Denpasar

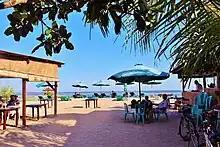
Sanur Beach

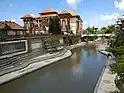
Kumbasari Park

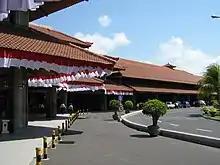
Ngurah Rai International Airport

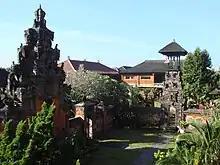
Bali Museum

The religions practiced by the people of Denpasar are very diverse with the majority being Hindu. The Balinese people are generally Hindu, with some are Christian and Islam. Meanwhile, the people from the Javanese, Malays, Bugis, Sundanese, Sasak are generally Islam and some Hindu. Some people from Flores, Batak, and some Chinese are Christian.
As of 2024 approximately 67.50% of the population are Hindus (BPS 2022), while Islam is the largest minority religion (22.50%), followed by Christianity (7.70%), Buddhism (2.30%), and Confucianism (0.05%).